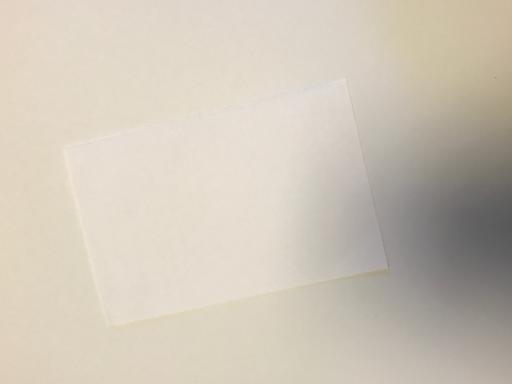
Label: paper